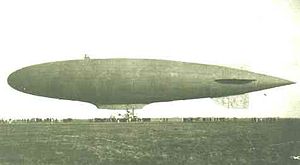
August Stelling
Fra 23. marts til 8. august 1915 var Stelling stationeret i Tønder med PL 25
Parseval PL 25
August Stelling var en tysk hauptmann og kommandant på adskillige luftskibe tilhørende det tyske kejserriges hær og marine både før, under og efter 1. verdenskrig.